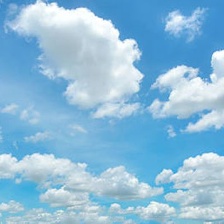
Cloud type: Cumulus